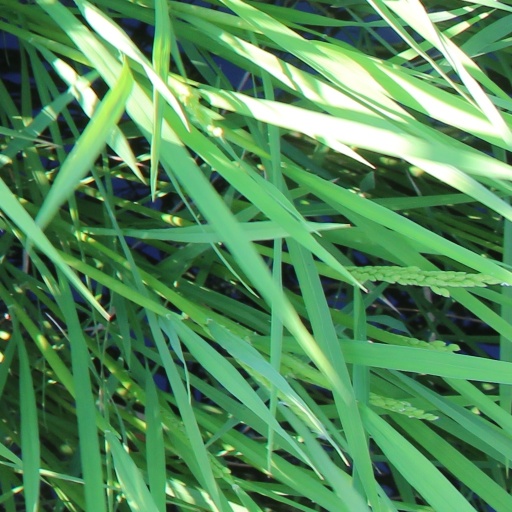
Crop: rice